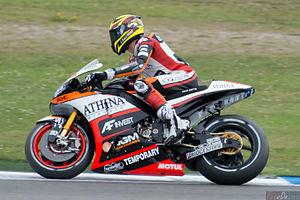
Loris Baz est un pilote de vitesse moto français né le 1ᵉʳ février 1993 à Sallanches en Haute-Savoie. Il pilote en Superbike avant de disputer trois saisons en MotoGP, de 2015 à 2017 avant de retrouver le championnat Superbike lors de la saison 2018.